San Agustin, Romblon

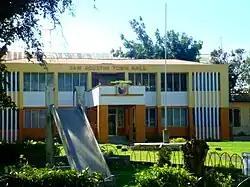
San Agustin Municipal Hall

As a municipality in the Province of Romblon, government officials in the provincial level are voted by the electorates of the town. The provincial government have political jurisdiction over local transactions of the municipal government.